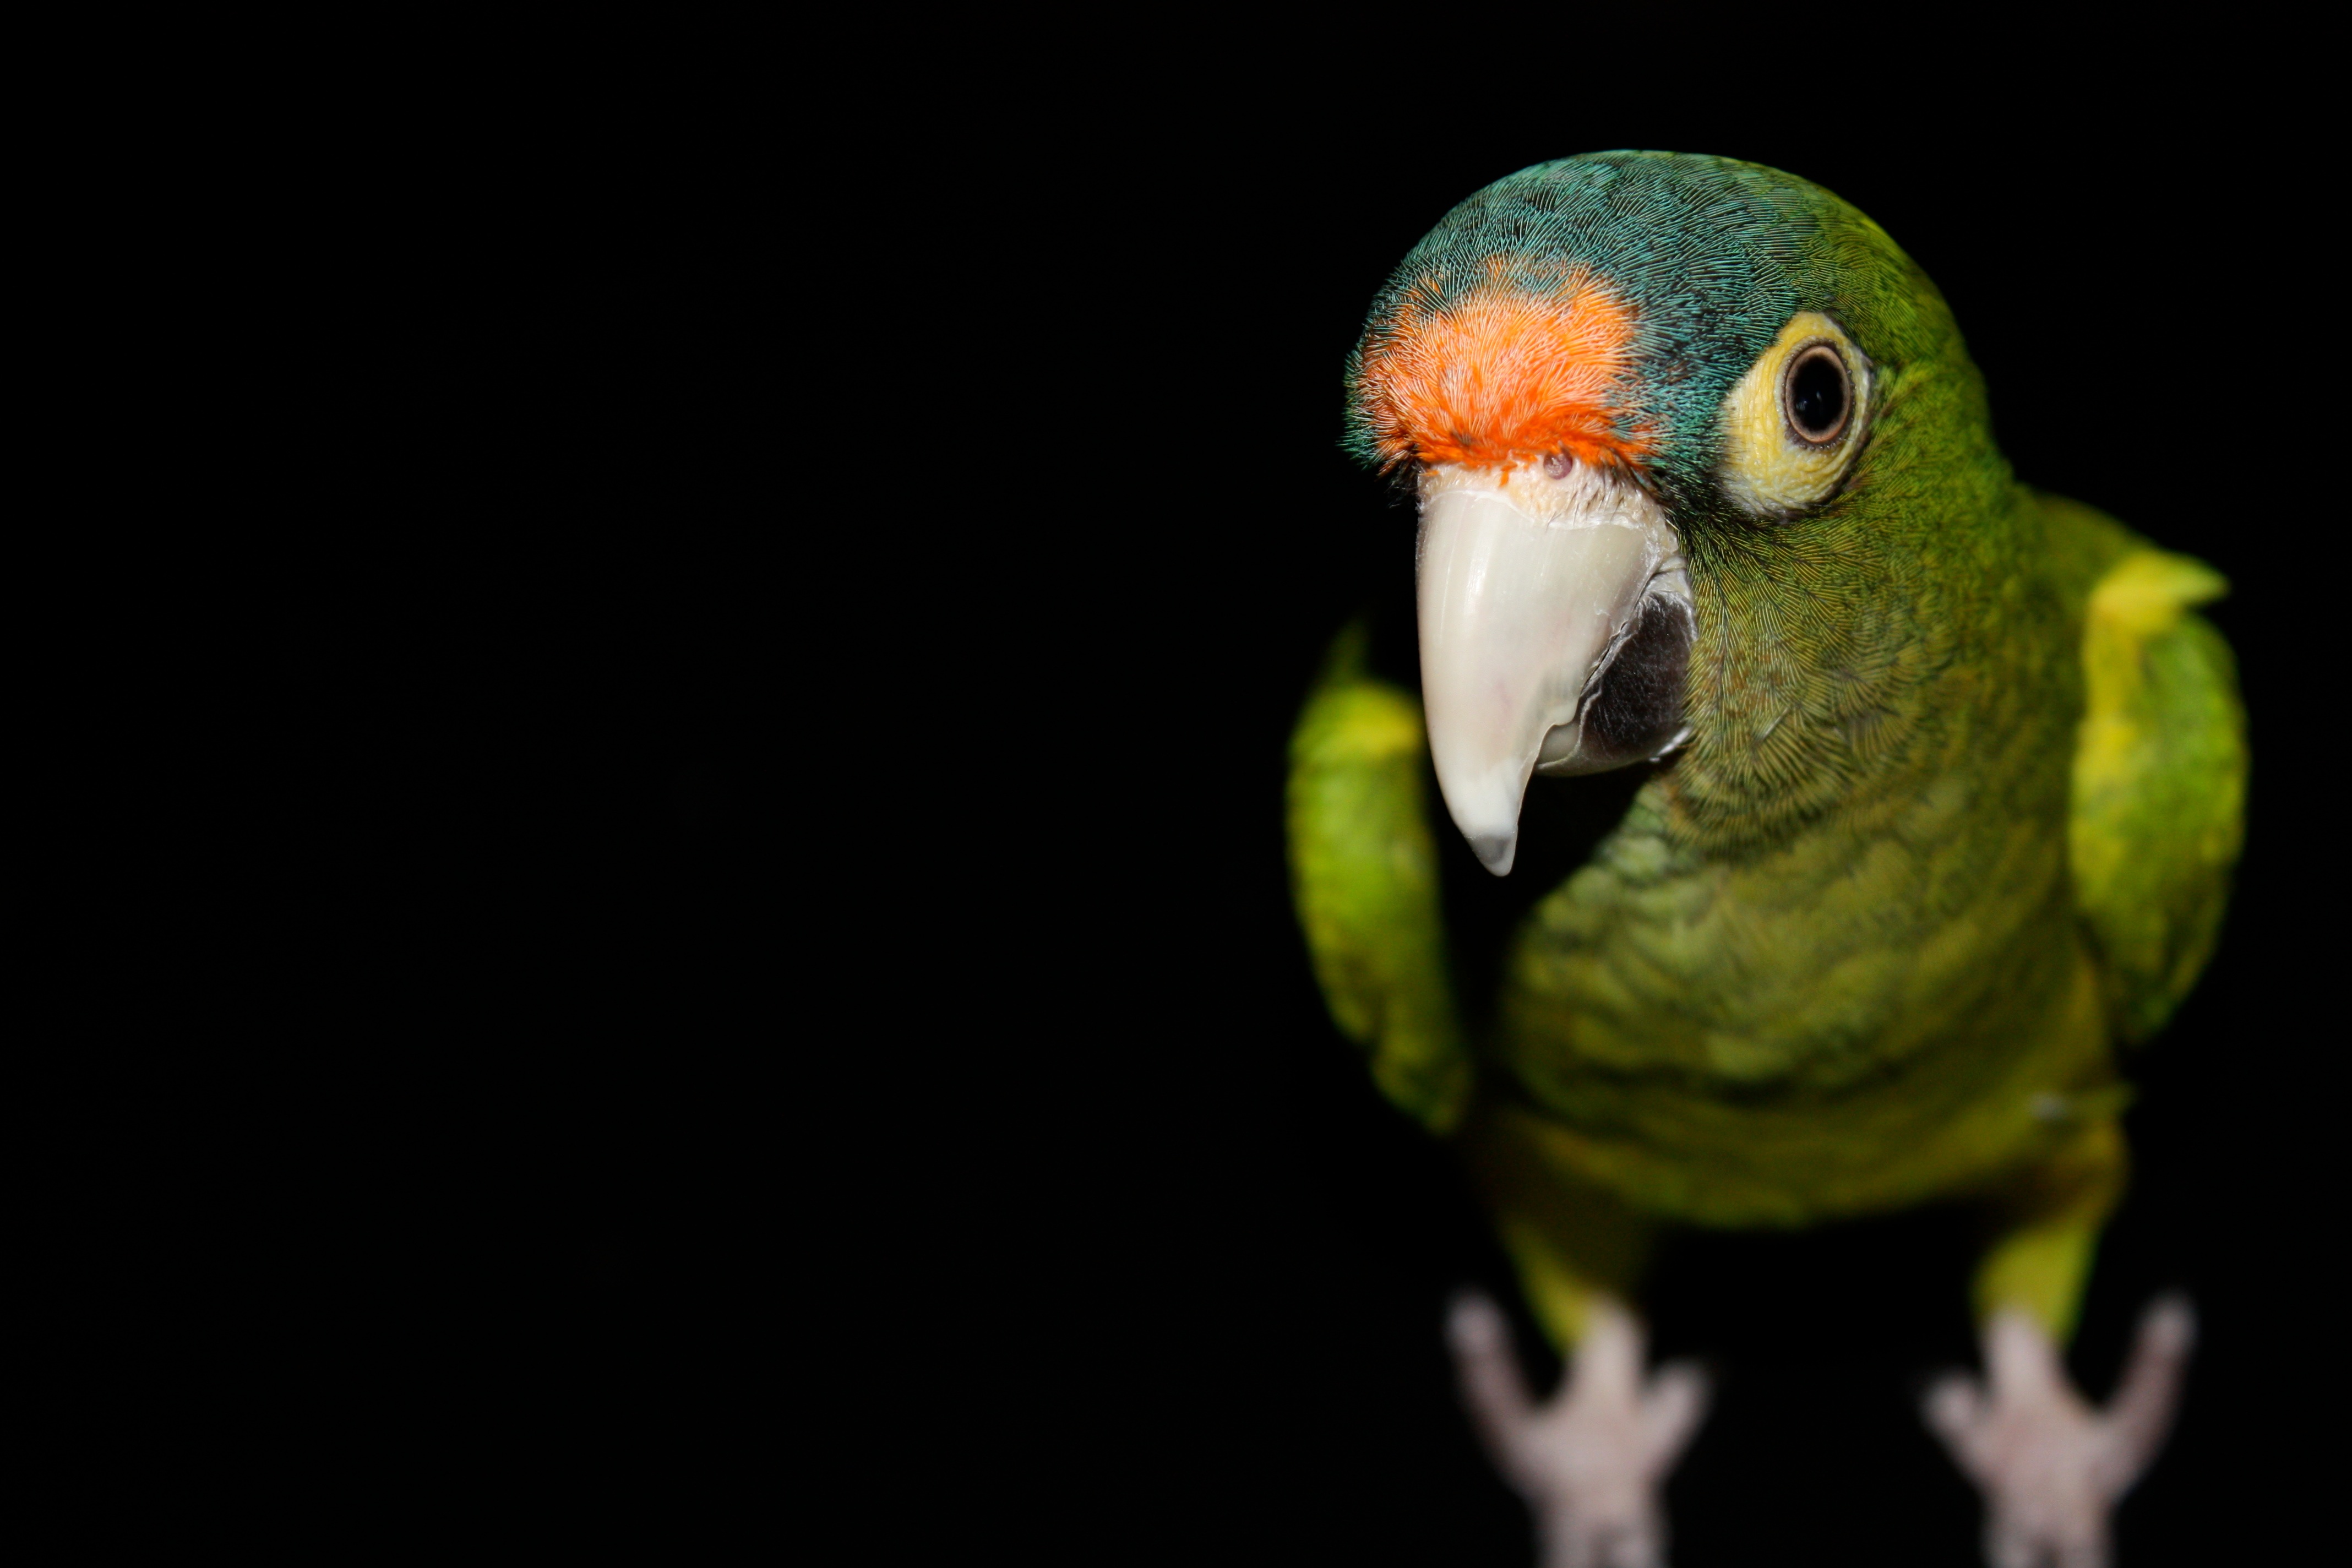
bird, animal, green, beak, feather, fauna, macaw, vertebrate, parrot, parakeet